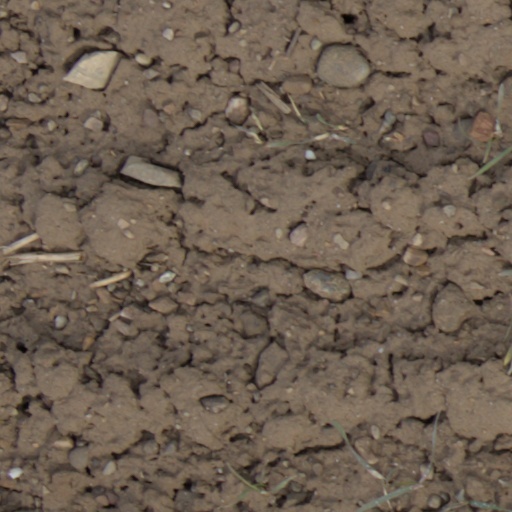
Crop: wheat